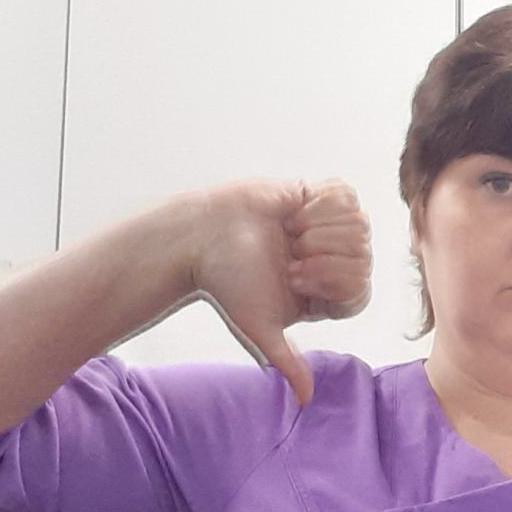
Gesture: dislike